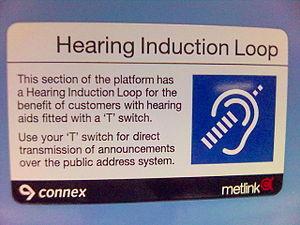
Une boucle auditive ou boucle magnétique, est un système d'aide pour personnes malentendantes utilisant une boucle d'induction magnétique. Grâce à ce système, le son provenant du micro d'un orateur, d'un équipement de sonorisation, d'un poste de télévision ou autre est transmis à l'appareil auditif de la personne qui peut ainsi l'entendre sans être gênée par des éventuels bruits ambiants. Ce système est principalement utilisé dans des lieux publics mais peut également être installé à domicile. Une grande partie des appareils auditifs classiques intègrent cette fonction.
"L'audioprothèse, appelée familièrement « appareil auditif », a remplacé le sonotone à entonnoir, elle a pour objectif de compenser une perte auditive par un appareillage adéquat, et de pouvoir selon les cas pallier les désordres donnés par la ""surdité"" dans la capacité d'orientation de la personne, la position du corps dans l'espace et sa trajectoire obtenue.